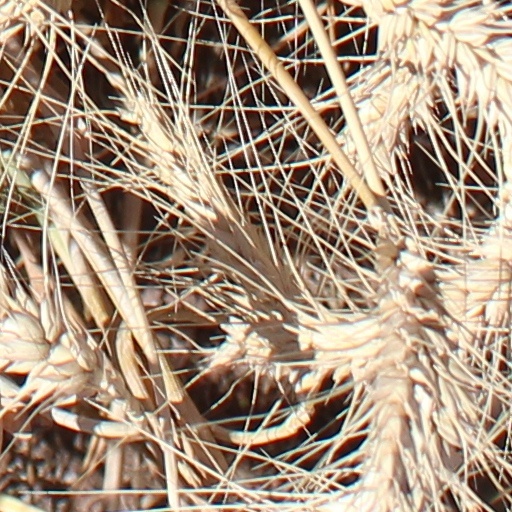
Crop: wheat